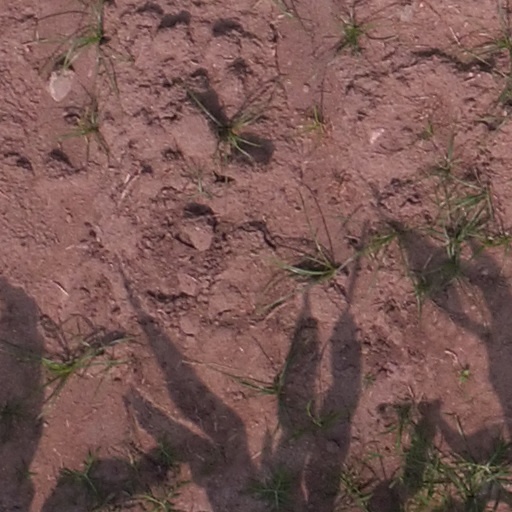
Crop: maize; corn